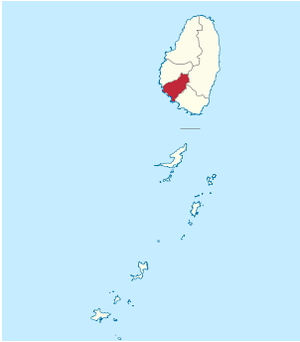
Saint-Andrew est l'une des six paroisses de Saint-Vincent-et-les-Grenadines.